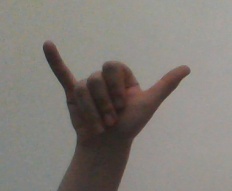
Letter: ya